New Harmony, Indiana

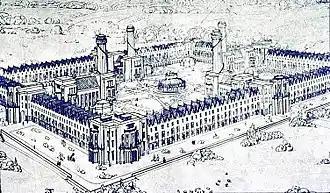
New Harmony as envisioned by Owen

The town of Harmony was founded by Harmony Burton in 1814 under the leadership of German immigrant George Rapp (born Johann Georg Rapp). It was the second of three towns built by the pietist, communal religious group, known as Harmonists, Harmonites, or Rappites. The Harmonists settled in the Indiana Territory after leaving Harmony, Pennsylvania, where westward expansion, the area's rising population, jealous neighbors, and the increasing cost of land threatened the Society's desire for isolation.